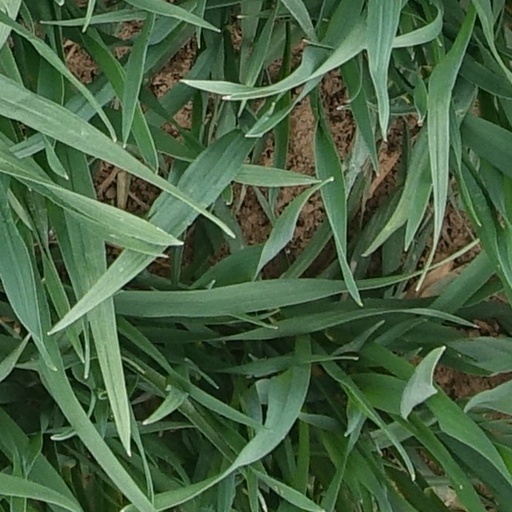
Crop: wheat